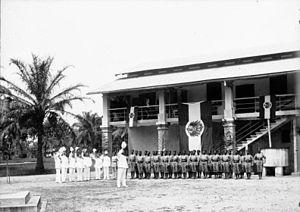
Les Troupes coloniales et indigènes allemandes constituent la force armée chargée de la protection et de la défense de l'Empire colonial allemand entre les années 1890 et 1918. Elles prirent notamment part à la Première Guerre mondiale au terme de laquelle elles disparurent après la défaite militaire de l'Empire allemand et le partage de ses colonies entre les nations alliées.
La police au Cameroun relève de la Délégation générale à la Sûreté nationale créée en 1996.